2003 GFS Marketplace 400

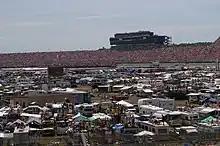
Michigan International Speedway, where the race was held.

The 2003 GFS Marketplace 400 was the 23rd of 36 scheduled stock car races of the 2003 NASCAR Winston Cup Series. It was held on August 17, 2003, in Brooklyn, Michigan, at Michigan International Speedway, one of six superspeedways to hold NASCAR races; the others are Daytona International Speedway, Auto Club Speedway, Indianapolis Motor Speedway, Pocono Raceway and Talladega Superspeedway. The standard track at Michigan International Speedway is a four-turn superspeedway. The track's turns are banked at eighteen degrees, while the front stretch (the location of the finish line) is banked at twelve degrees. The back stretch, has a five degree banking.